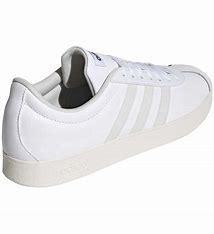
Brand: Adidas
Model: VL Court 2